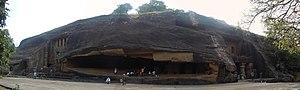
Kanheri - vue d'ensemble des grottes - Maharashtra - Mumbai - Inde
Les grottes de Kanheri se trouvent à l'est de Borivali, à Mumbai, en Inde, au cœur des forêts du Sanjay Gandhi National Park. Ces grottes témoignent de l'influence du bouddhisme sur l'art et la culture indiennes.